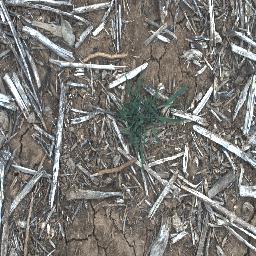
Label: negative